Drew Dilkens

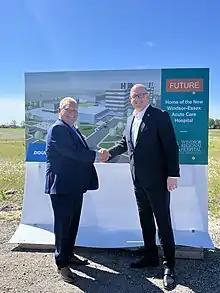
Dilkens with Doug Ford, 2022

When running for re-election in 2018, Dilkens promised to "hold the line" on taxes, meaning to keep the municipal tax rate below the rate of inflation. From 2014 to 2018, the city budget increased 2.4 per cent under Dilkens' watch. Dilkens claimed that the city's tax policy has helped save taxpayers $659-million since 2008. In subsequent years, tax increases were below 2 percent, the target inflation rate, with the exception of 2020 which saw an increase of 2.1 per cent. These tax increases are notably lower than those that surrounding municipalities implemented.